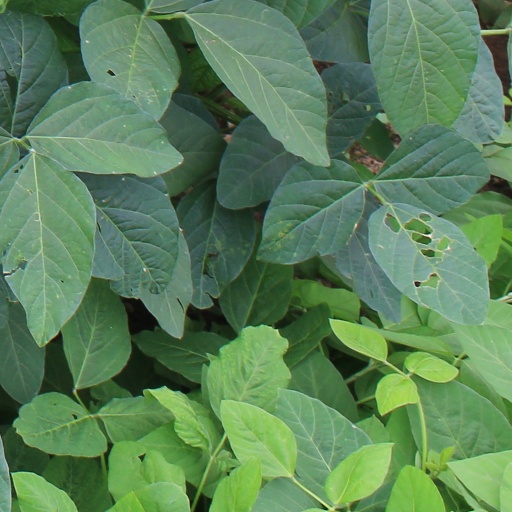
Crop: soybean